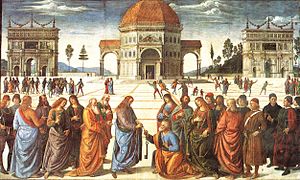
Perspektiv / Rumlig afbilding / Linearperspektiv / Centralprojektion / Frontperspektiv
Frontperspektiv fra renæssancen (af Pietro Perugino (1448–1523))
Perspektiv er inden for kunst og arkitektur et system til at afbilde tredimensionelle objekter på en todimensional flade. Et perspektiv kan sammenlignes med en bemalet lodret flade, der er indskudt mellem betragterens øjepunkt og motivet. Hvis den perspektiviske afbildning er korrekt udført, vil betragteren ikke kunne se forskel, hvad enten fladen er der eller ej. Karakteristisk for perspektiviske afbildninger er: